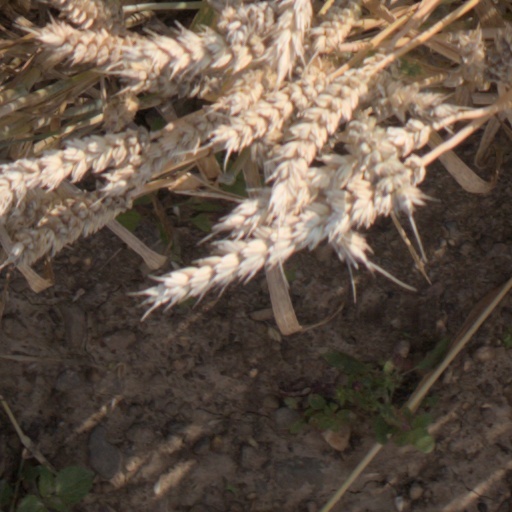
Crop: wheat